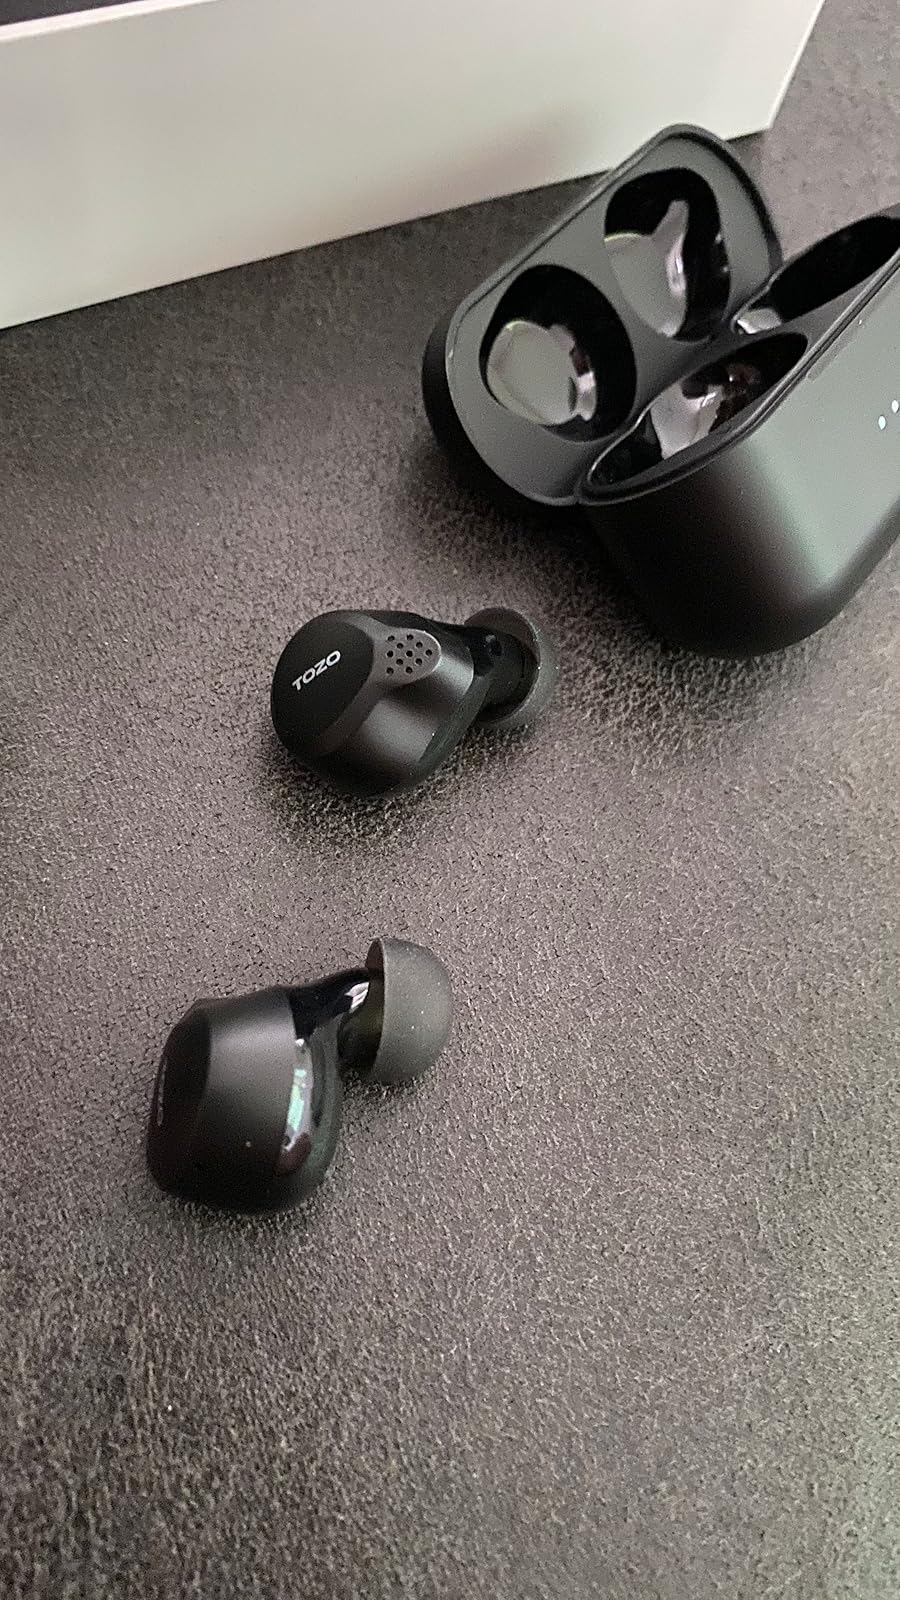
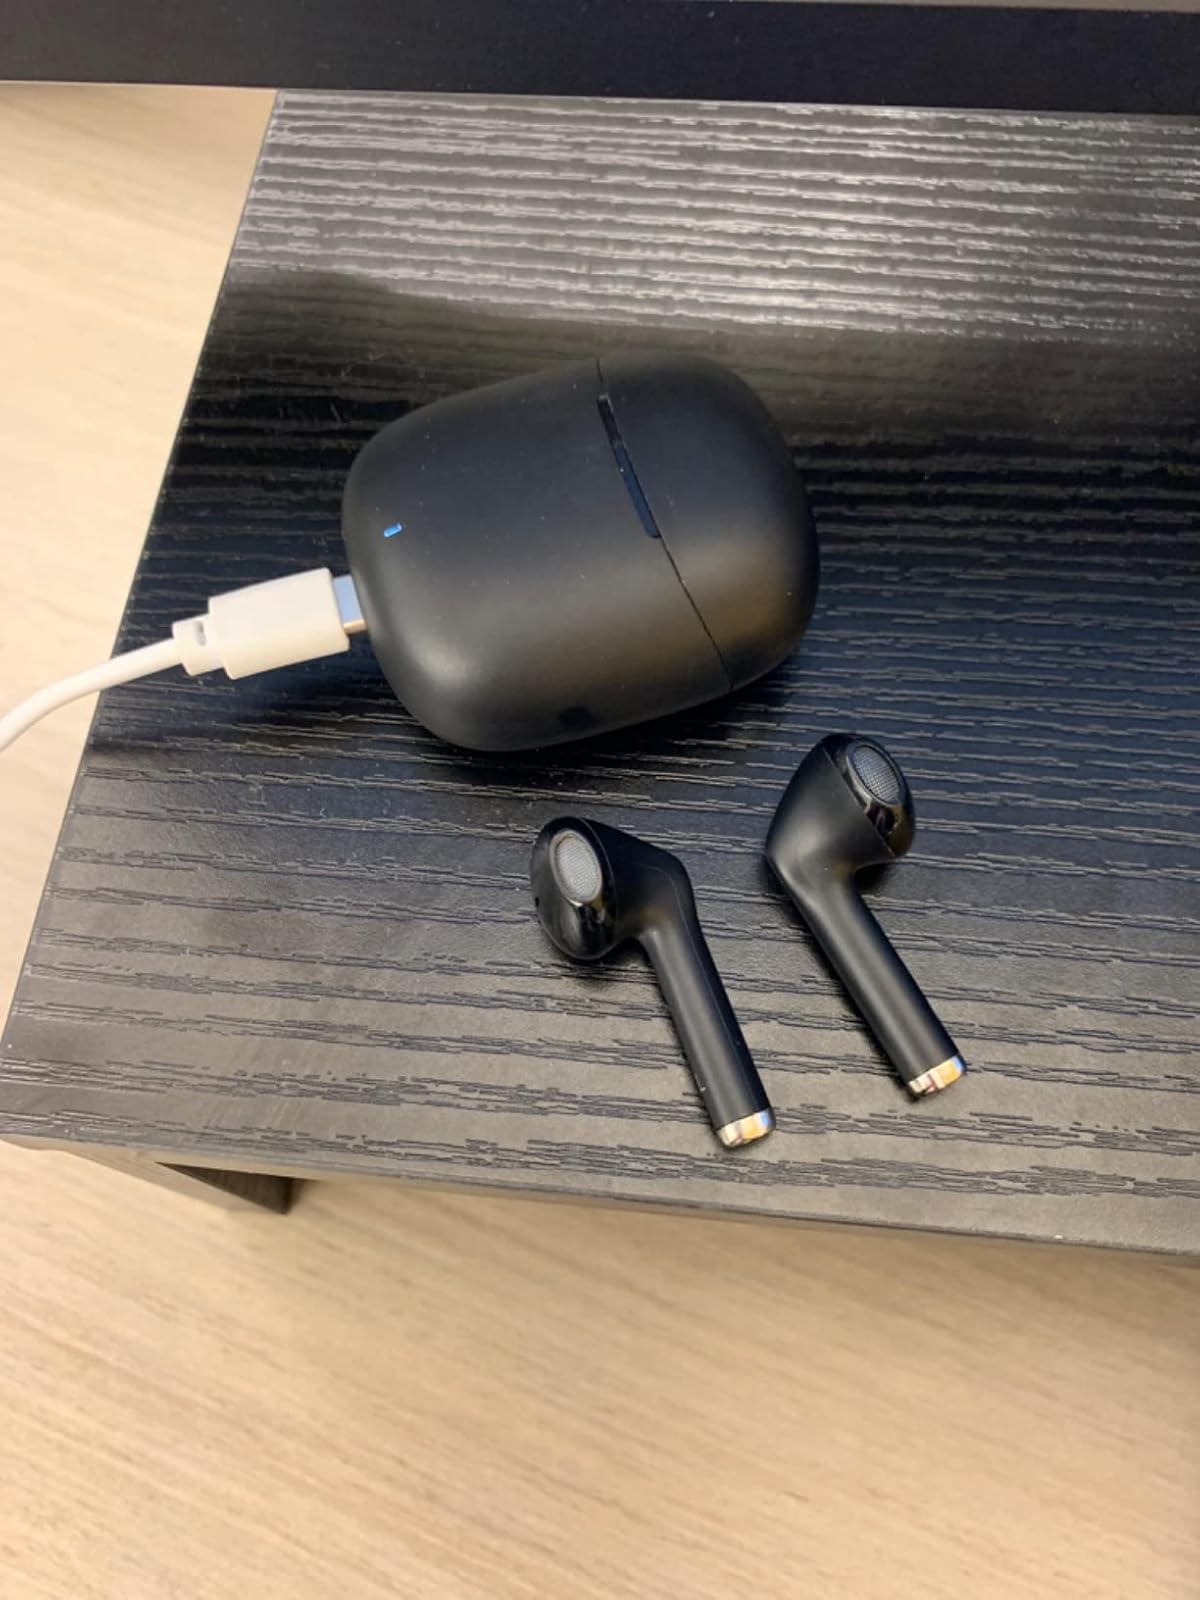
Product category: earbuds
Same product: no